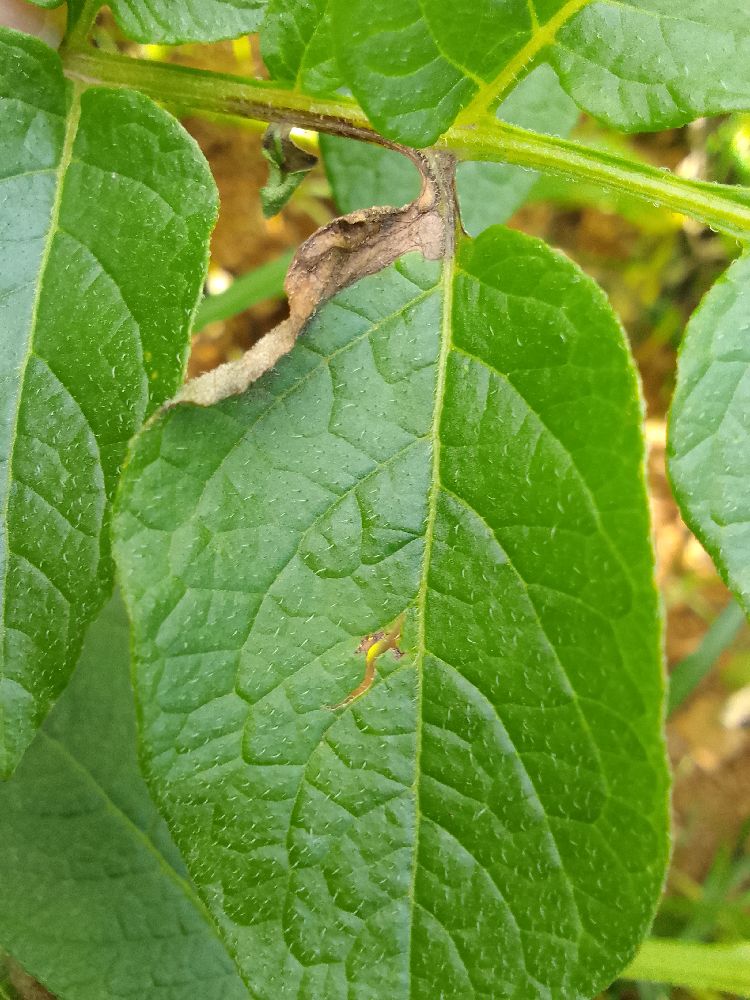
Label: Late blight